First Minnesota State Capitol

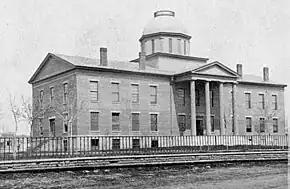
First Minnesota State Capitol, 1853–1872.

The first state capitol building was completed in 1853 and served as the seat of Minnesota's territorial and early state government until it burned in 1881.